Sinking of MV Sewol

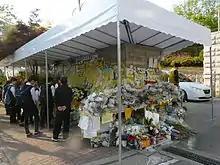
A memorial wall near the Danwon High School, where most of the victims were from

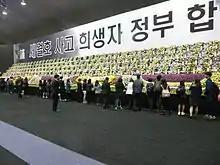
A memorial ceremony in Hwarang Public Garden, a park near the Danwon High School

In addition to reaction against the actions of "Sewol", there has been a much wider political reaction to the disaster. Criticism has ranged from anger at the lax regulatory environment, which contributed to the safety violations that sunk "Sewol", to anger about the rescue operations, to anger at President Park, whose approval ratings fell from a high of 71 percent before the disaster to "the 40 percent range" weeks afterwards.